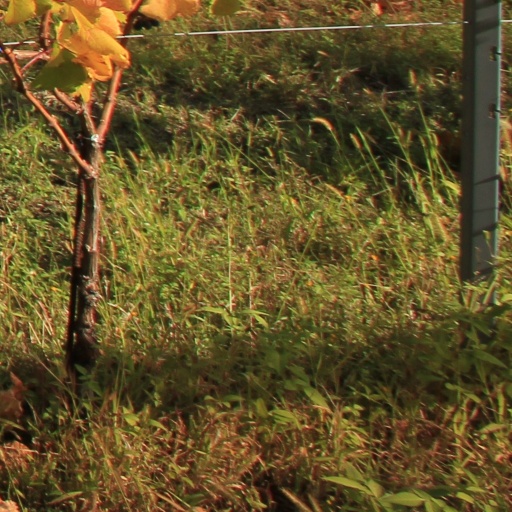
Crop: grape